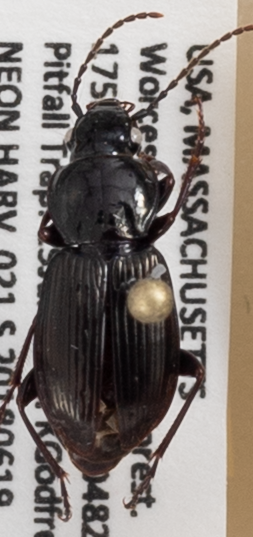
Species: Pterostichus pensylvanicus
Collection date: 2018-06-19
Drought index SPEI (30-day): -0.9
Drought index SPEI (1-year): -0.54
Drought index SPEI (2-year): -0.8